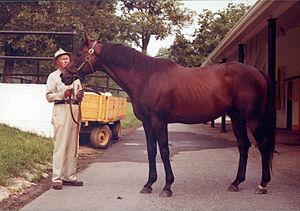
Mr. Prospector était un cheval de course pur-sang anglais né aux États-Unis en 1970 de l'union de Raise A Native et de Gold Digger, par Nashua.